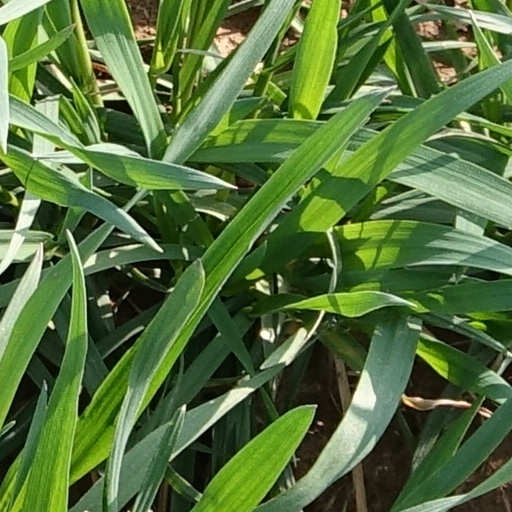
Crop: wheat